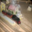
Label: train